Hawker Siddeley P.1127

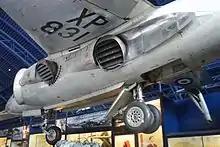
Port lower fuselage of the first prototype P.1127, showing the rotating jet nozzles

During the course of the evaluation, the Tri-partite pilots developed a typical sortie routine for the Kestrel of conducting short take-offs (STO) and returning to base on vertical landings. This manner of operation (STOVL) was judged to be the optimal practice. Operating from rough airstrips was also trialled at nearby RAF Bircham Newton, where the aircraft proved adept at traversing boggy ground and taking off from a variety of temporary ground coverings. During testing one aircraft was lost when a pilot tried to do a rolling take-off with the parking brake on; the evaluations were finalised in November 1965.